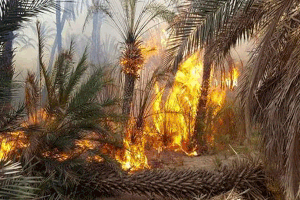
incendie
Ksar Blaghma est un petit village fortifié de la commune rurale d'Er Rteb, dans la province d'Errachidia relevant de la région Drâa-Tafilalet, au Maroc. Il est situé sur la rive gauche de oued ziz à 7 km du village d'Aoufous et à 50 km de la ville d'Errachidia.